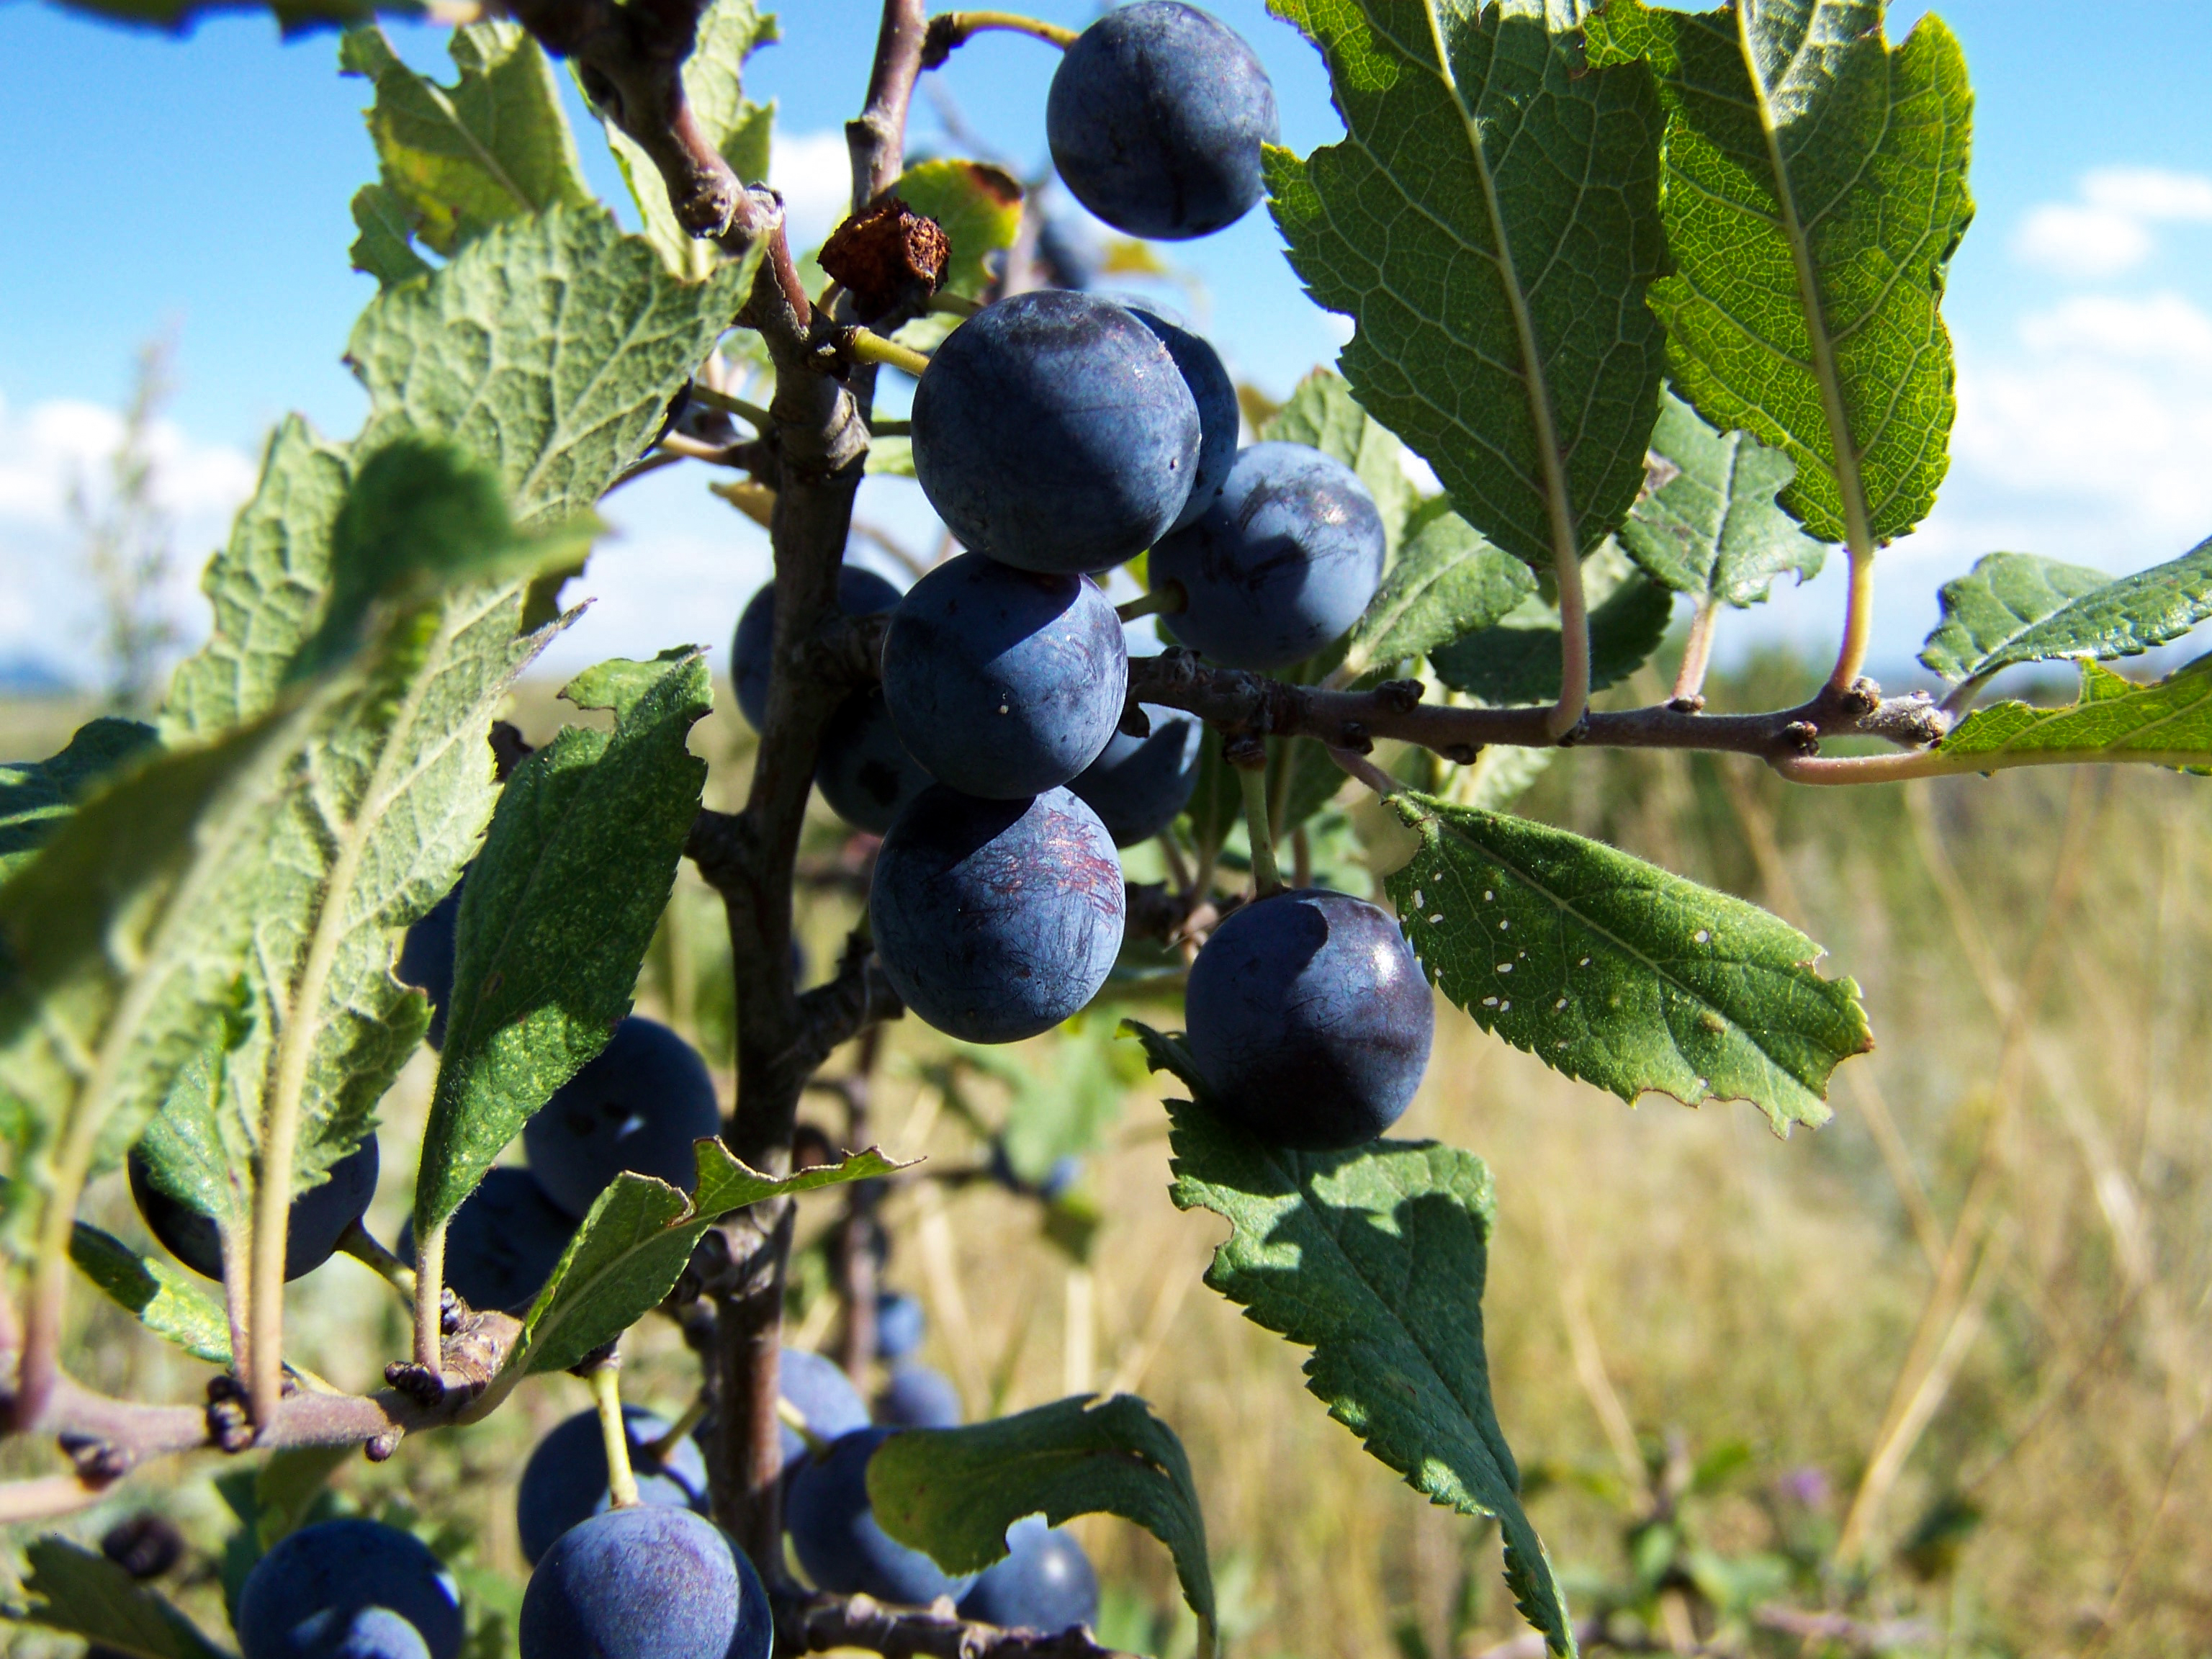
garden, nature, story, artistic, photo, card, background, sky, prunus spinosa, plant, fruit, European plum, damson, flower, food, blueberry, tree, Davidson's Plum, chokeberry, flowering plant, woody plant, huckleberry, berry, fruit tree, currant, produce, bilberry, prunus, prune, seedless fruit